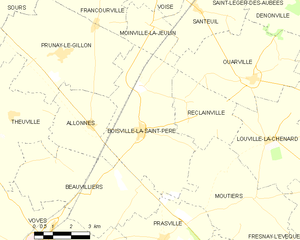
Carte de Boisville-la-Saint-Père et des communes limitrophes.
Boisville-la-Saint-Père est une commune française située dans le département d'Eure-et-Loir en région Centre-Val de Loire.